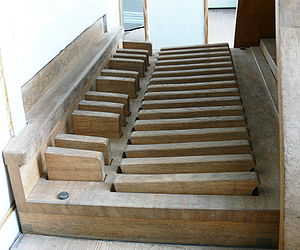
Nordtyske orgelskole
Orgelpedaler
Den nordtyske orgelskole er betegnelsen på en stilretning inden for orgelmusikken som opstod i 1600-tallet og havde sin blomstringstid til frem mod midten af 1700-tallet.